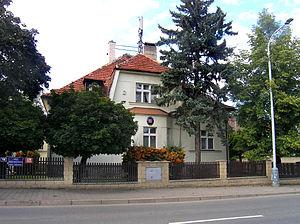
Štěrboholy est un quartier pragois situé dans l'est de la capitale tchèque, appartenant à l'arrondissement de Prague 15, d'une superficie de 297,0 hectares est un quartier de Prague. En 2018, la population était de 2 278 habitants.